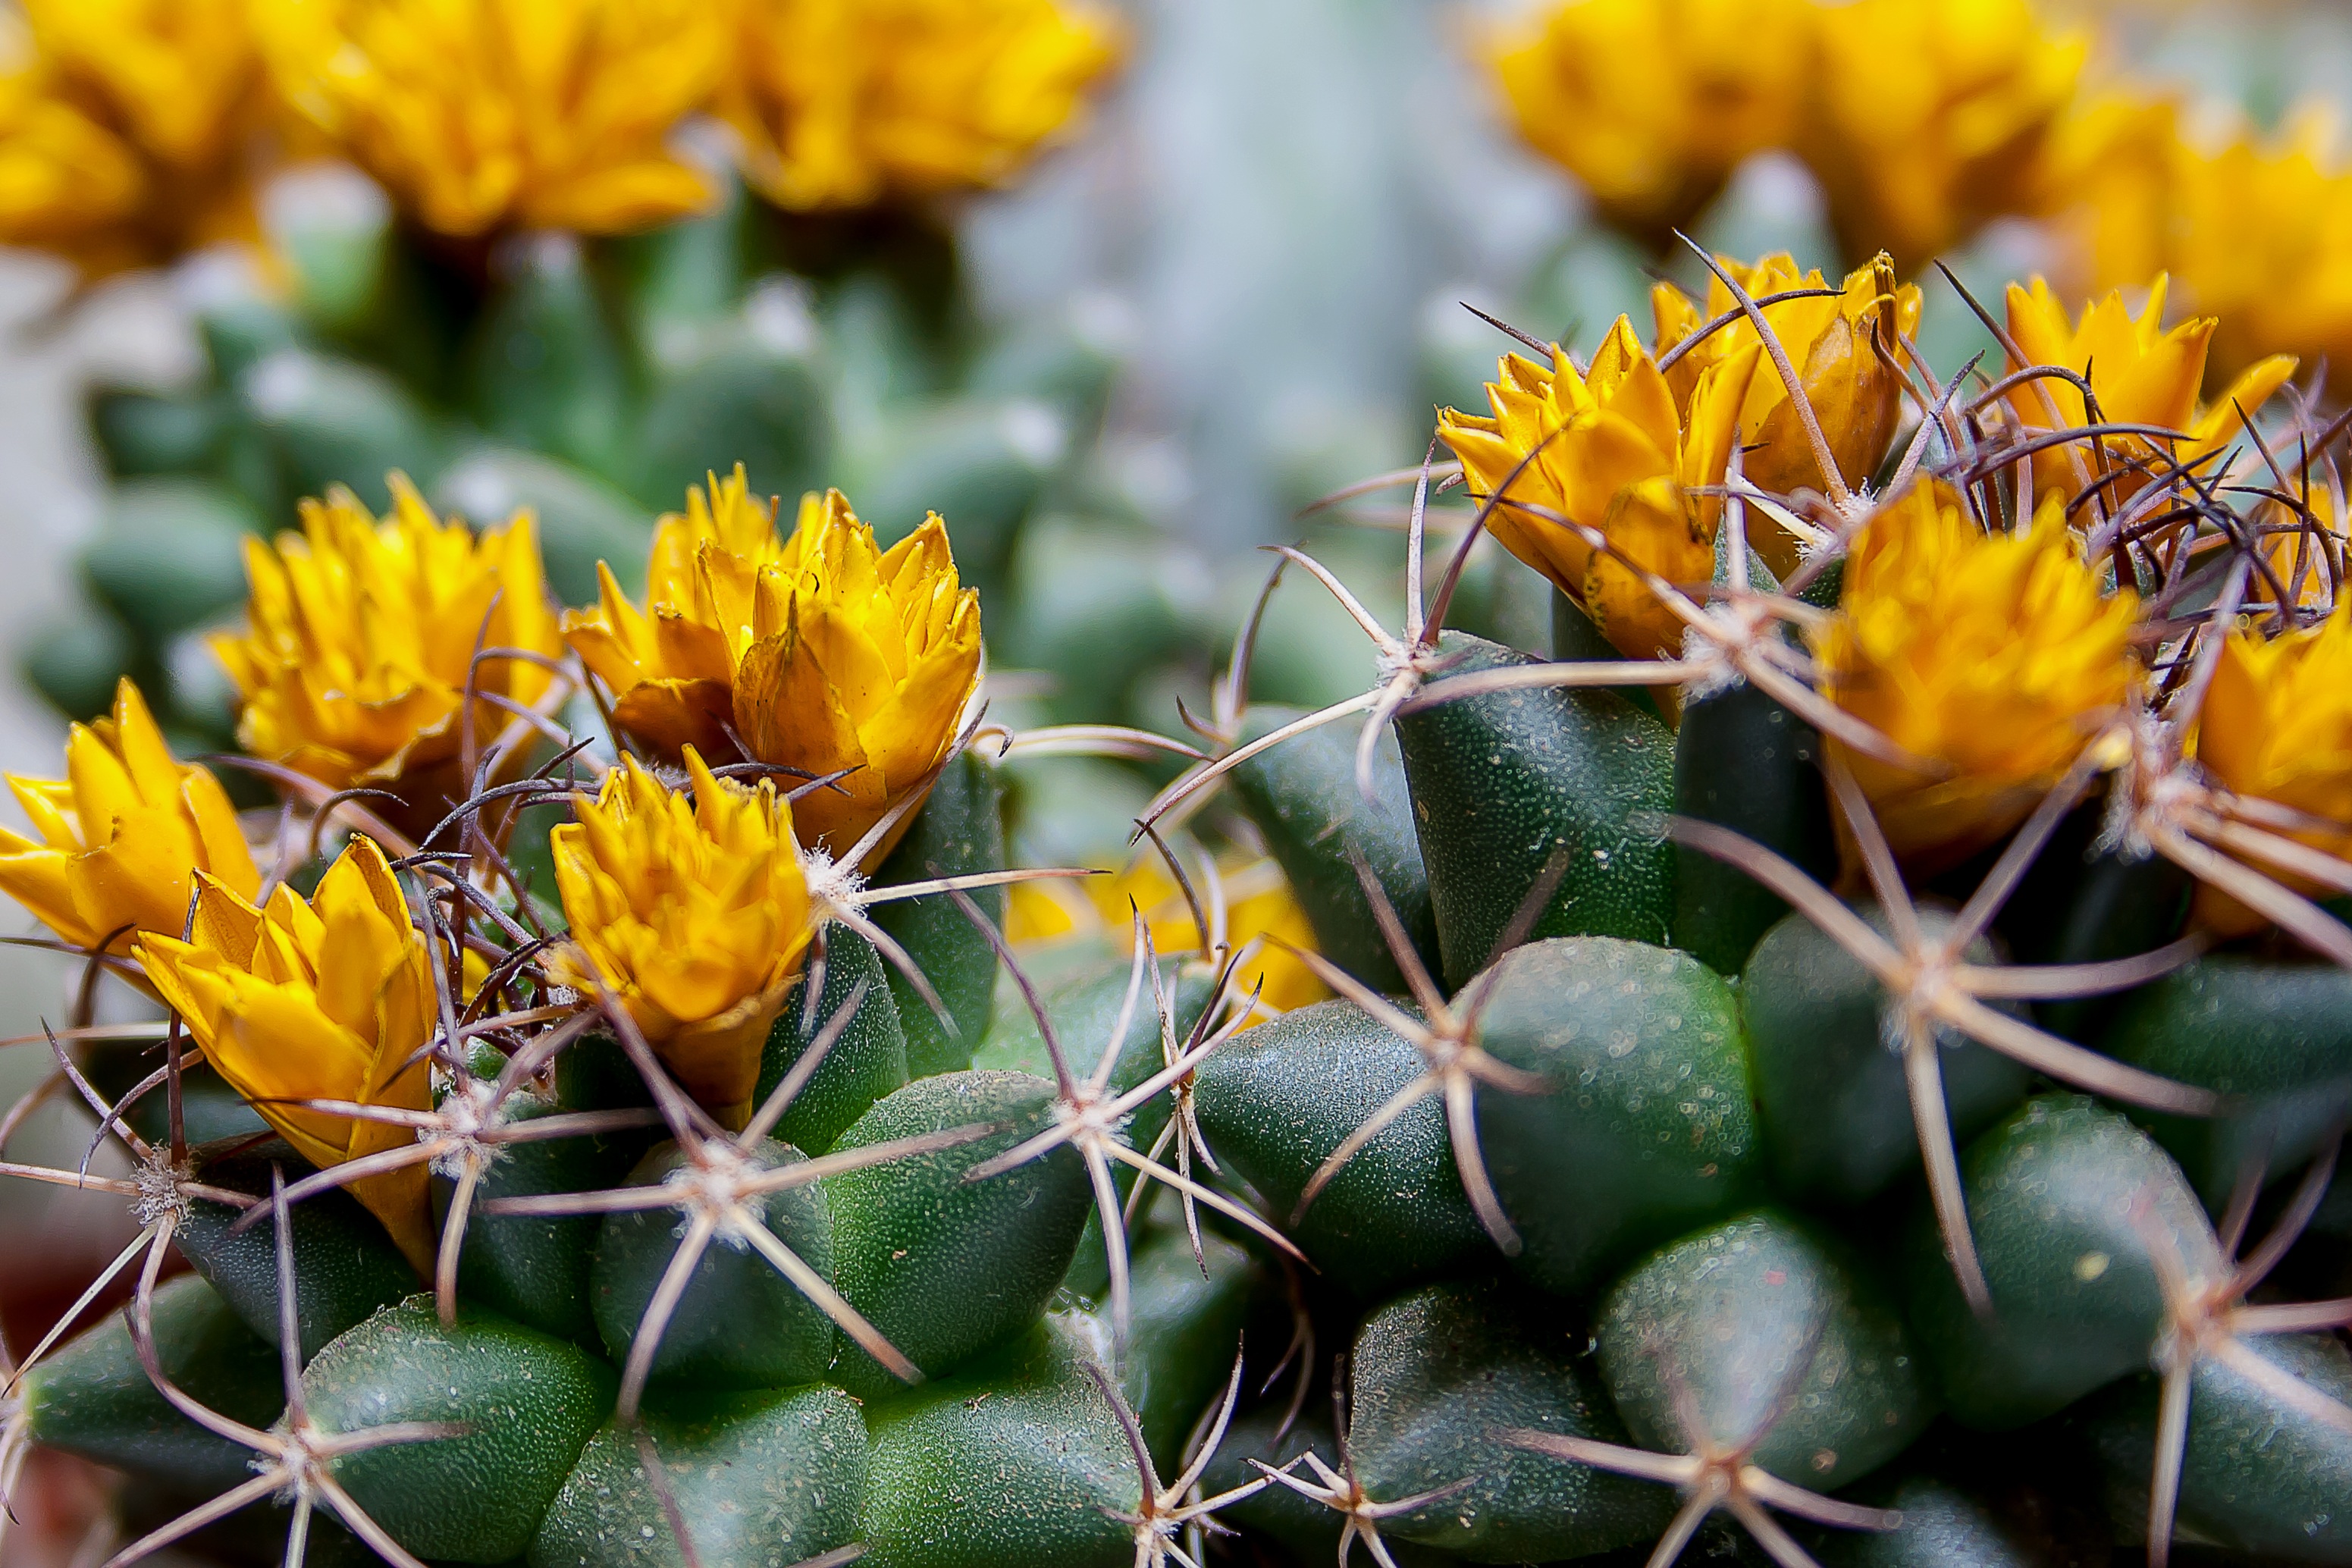
nature, blossom, prickly, cactus, plant, flower, bloom, green, botany, close, flora, cactaceae, thorns, sting, pointed, spur, macro photography, ornamental plant, flowering plant, pieksig, cactus garden, desert plant, land plant, hedgehog cactus